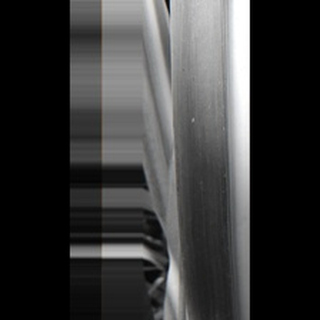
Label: healthy_sugarcane